Fort Témiscamingue

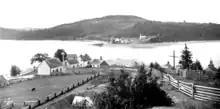
Fort Témiscamingue in 1887.

Since Lake Timiskaming is at the northwest "corner" of the Ottawa River where its course turns from west to southeast, the lake is a natural site for a trading post. It was on the main canoe route from Hudson Bay to the Saint Lawrence (James Bay, Moose Factory, Abitibi River, Lake Abitibi, portage, Lake Timiskaming, Ottawa River southeast to Montreal). The lake was about the midpoint of a forty-day journey. The Hudson Bay expedition (1686) was the first European group to use the route.